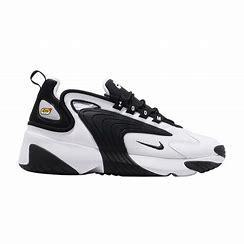
Brand: Nike
Model: Zoom 2K